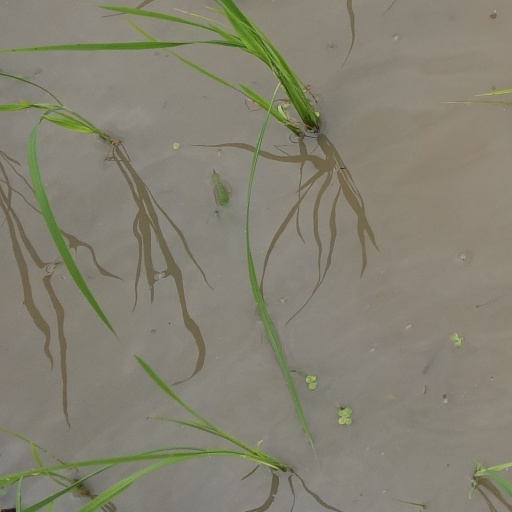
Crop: rice